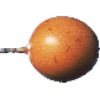
Label: Granadilla 1